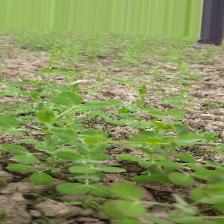
Label: Normal